Beccut cippus

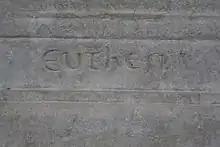
Detail of the lower part of the cippus with the word "Euthesia".

The cippus features a 22-line inscription and, below it, the word "Euthesia", outside the frame. The last four lines have gaps. The artifact is the only stele with a known verse epitaph, apart from the Makthar Harvester epitaph, the "most famous Mactar inscription".